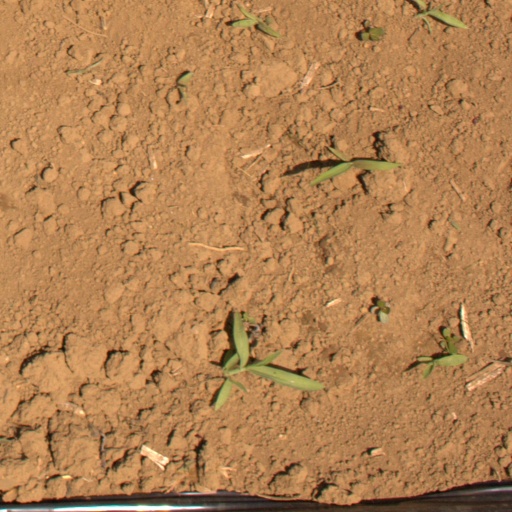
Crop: Jerusalem artichoke